CMLL Super Viernes (August 2010)

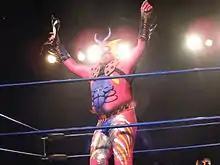
"Invasor" El Alebrije

In August 2010, the Mexican professional wrestling promotion Consejo Mundial de Lucha Libre (CMLL) will hold a total of four CMLL Super Viernes shows, all of which will take place Arena México on Friday nights. CMLL does not currently have plans to hold any special events on Fridays that would force a cancellation such as a pay-per-view (PPV). Some of the matches from Super Viernes are taped for CMLL's weekly shows that air in Mexico the week following the Super Viernes show. Super Viernes often features storyline feud between two wrestlers or group of wrestlers that develop from week to week, often coming to a conclusion at a major CMLL event or in a match on Friday nights between the individuals.